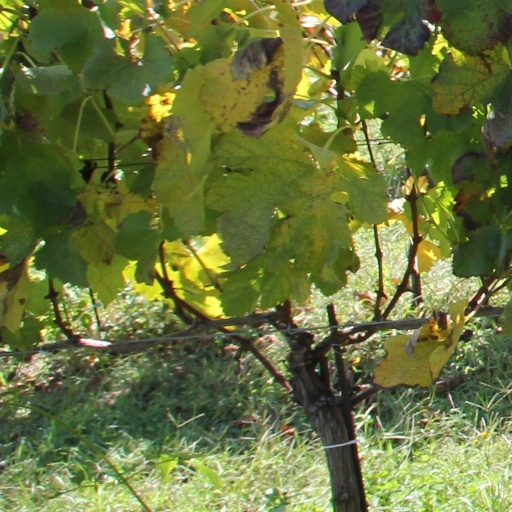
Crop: grape